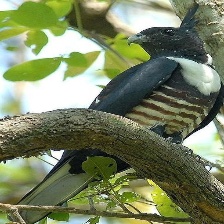
Species: BLACK BAZA
Scientific name: AVICEDA LEUPHOTES